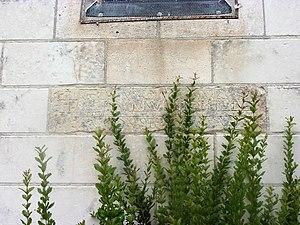
Linteau de l'église médiéval en remploi dans l'église actuelle
Tasciaca était une vicus, antique, caractérisée par un ensemble d'aménagements gallo-romains situés sur les communes de Thésée, Pouillé et Monthou-sur-Cher, de part et d’autre du Cher, dans le département français de Loir-et-Cher en région Centre-Val de Loire.